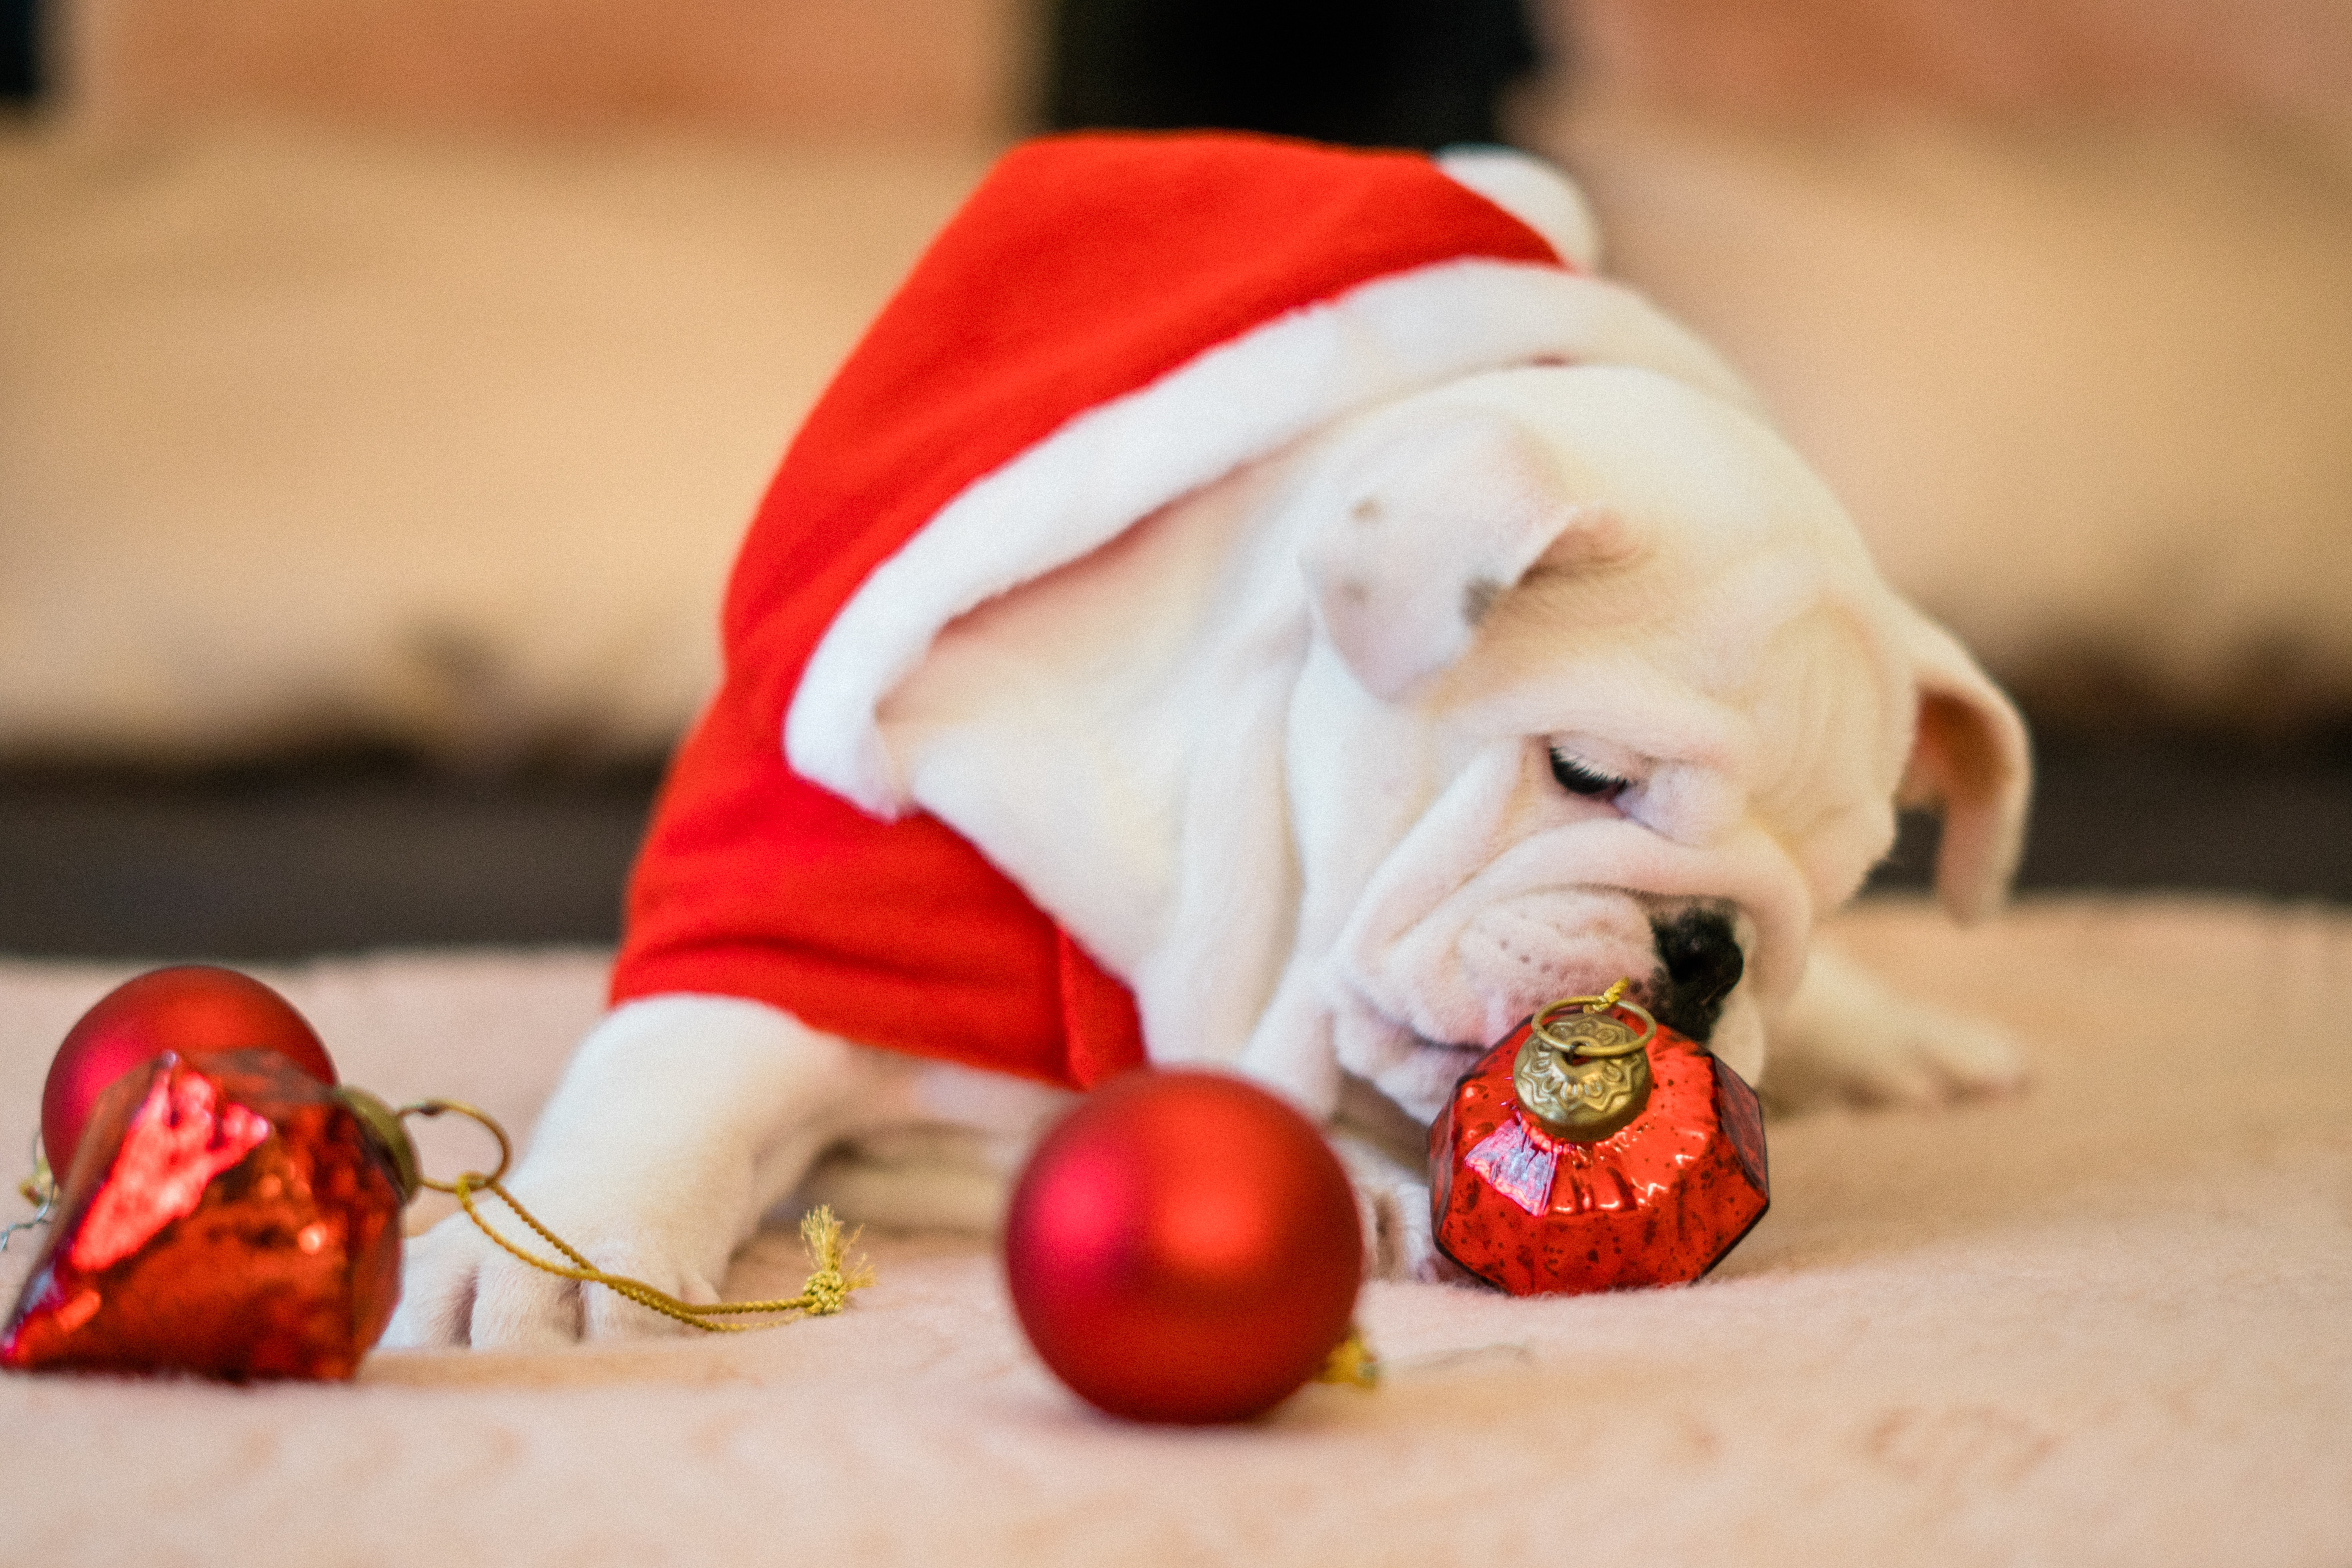
dog, canidae, dog breed, christmas eve, santa claus, puppy, christmas, sporting group, christmas ornament, fictional character, carnivore, companion dog, non sporting group, labrador retriever